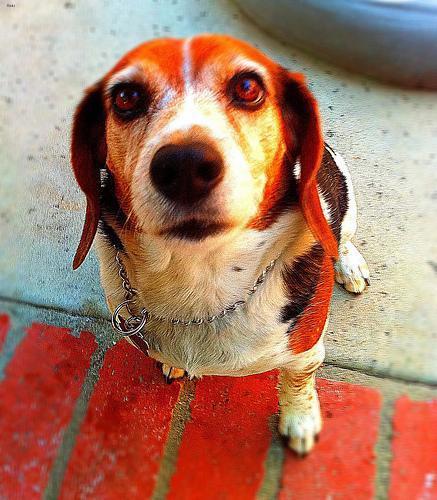
beagle